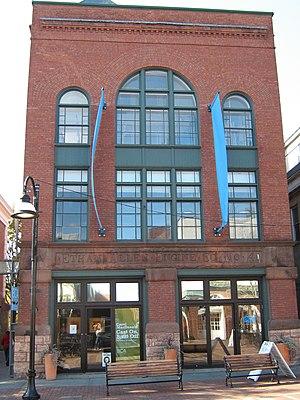
Burlington est la plus grande ville de l'État du Vermont, aux États-Unis. La ville est également le siège du comté de Chittenden. Burlington est située sur la rive est du Lac Champlain, à 72 km au sud de la frontière canadienne et à 151 km au sud de Montréal. Selon les dernières estimations du Bureau du recensement des États-Unis, Burlington comptait 42 417 habitants en 2010.